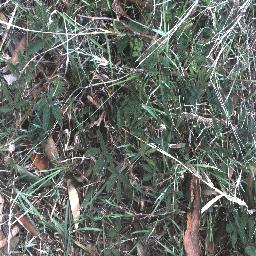
Label: negative